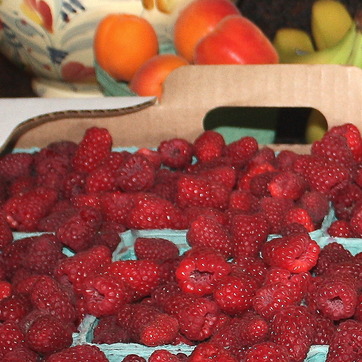
Material: food